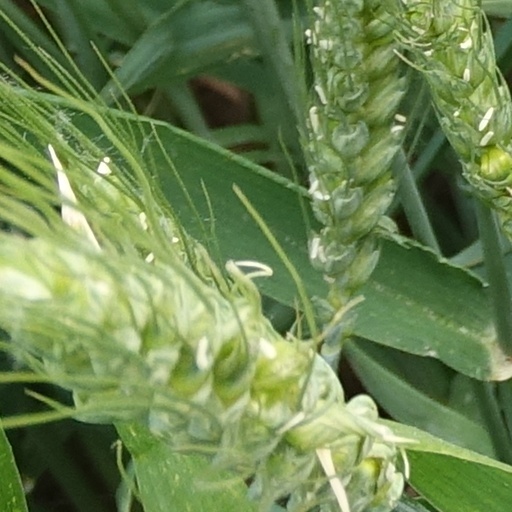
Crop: wheat